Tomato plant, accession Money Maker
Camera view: vertical (180 deg); turntable rotation: 240 degrees
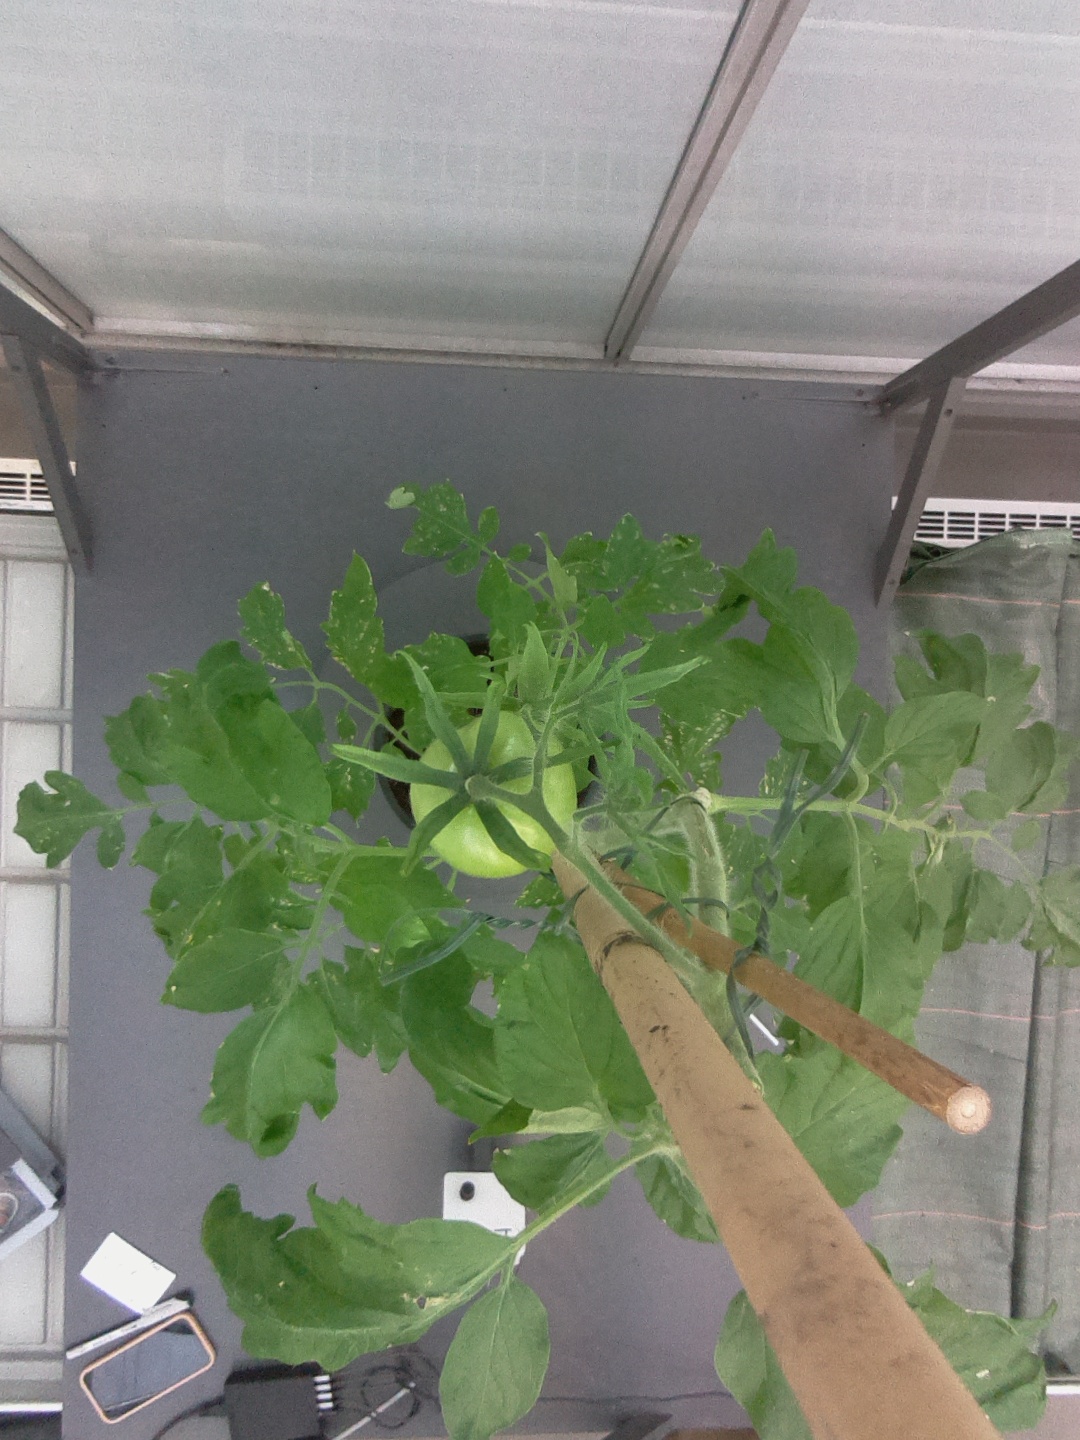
BBCH growth stage 73: 30%-40% of final fruit size